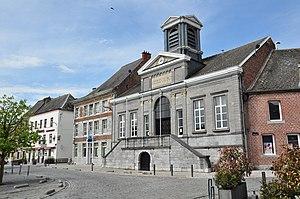
En Belgique, la Justice de paix traite les demandes de justice suivantes: